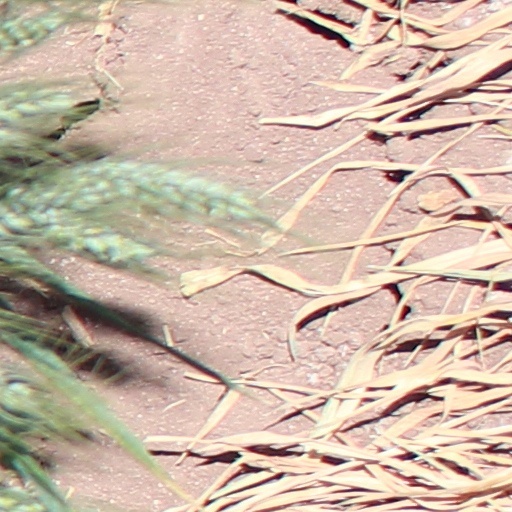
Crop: wheat